C. S. Forester

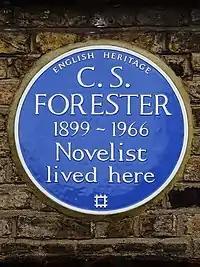
English heritage blue plaque in East Dulwich, south London

Forester was born in Cairo on 27 August 1899, fifth and youngest child of George Foster Smith and his wife Sarah. His father was an English teacher in a local school set up to give upper-class Egyptian boys an English education. His parents separated when he was young, and his mother took him to London, where he was educated at Alleyn's School and Dulwich College. He began to study medicine at Guy's Hospital, but left without completing his degree. He was somewhat athletic, wore glasses, and had a slender physique. He failed his Army physical and was told that there was no chance that he would be accepted. He began writing seriously, using his pen name, in around 1921.